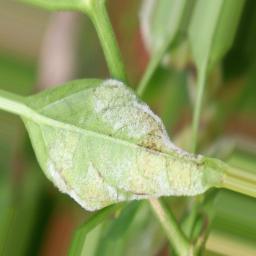
Label: powdery mildew